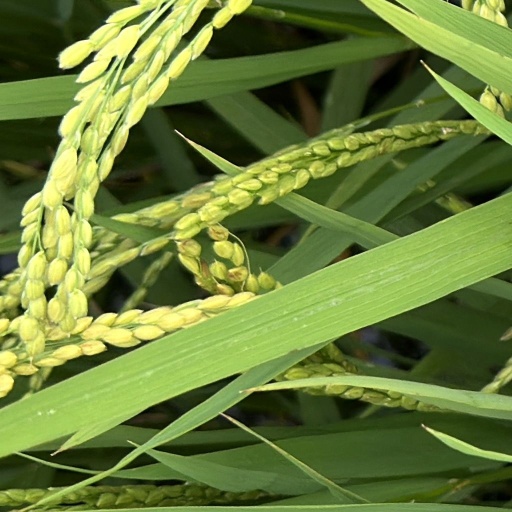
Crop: rice